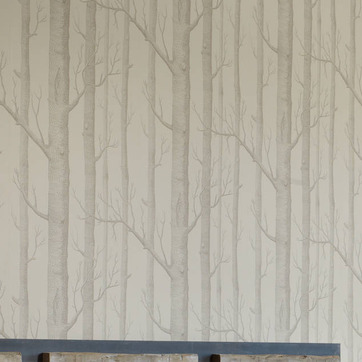
Material: wallpaper